Pusey, Oxfordshire

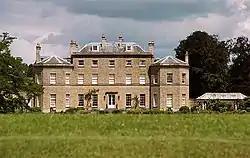
Pusey House

Pusey seems to be a Saxon settlement. Its toponym is derived from the Old English "pise ēg", meaning "pea island". The Domesday Book of 1086 records the village as "Pesei". The Pusey family held the manor of Pusey from Saxon times. There is a tradition that it was granted to the family by Cnut the Great, by the delivery of a horn (an Anglo-Saxon form of land tenure known as "cornage"). The Pusey Horn is now in the Victoria and Albert Museum in London. In Anglo-saxon an inscription on the horn reads: "Kyng Knowde geue Wyllyam Pewte thys horne to holde by thy land" ("King Canute gave William Pusey this horn to hold by [it] the land")